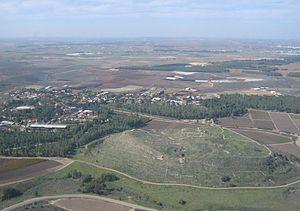
Lakish ou Lachish, Lakhish, parfois orthographiée Lakis dans la tradition française, est une ville souvent citée dans l'histoire biblique.